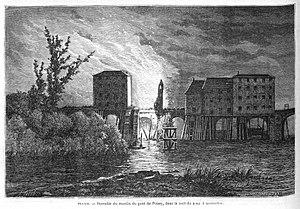
Incendie du moulin du pont de Poissy, dans la nuit du 4 au 5 novembre 1869
L’ancien pont de Poissy, aussi dénommé le pont ancien de Poissy, est un pont voûté en maçonnerie qui franchissait autrefois le bras principal de la Seine sur une longueur de quatre cents mètres et s'étendait sur près d'un kilomètre entre Poissy et Carrières-sous-Poissy dans le département des Yvelines en France. Ce pont, dont il ne reste que six arches visibles, est situé à 330 m en aval du nouveau pont de Poissy et 570 m en amont du pont de l'île de Migneaux. Il fut une voie de communication commerciale importante dans la région dès le Moyen Âge en raison du passage du bétail provenant du Vexin et de Normandie allant au marché aux bestiaux de Poissy par la route de Rouen, de l'activité portuaire alentour, de pêcherie et de meunerie sur ses arches. Il demeura un emplacement stratégique pendant les guerres jusqu’à sa destruction en 1944. Il fait l'objet d'un projet de construction d'une passerelle sur ses vestiges à l'horizon 2024.
Le risque industriel en France est la combinaison de la probabilité de survenue d’un accident industriel sur le territoire national français et de ses conséquences négatives potentielles pour la santé humaine, l’environnement, les biens, dont le patrimoine culturel et l’activité économique.